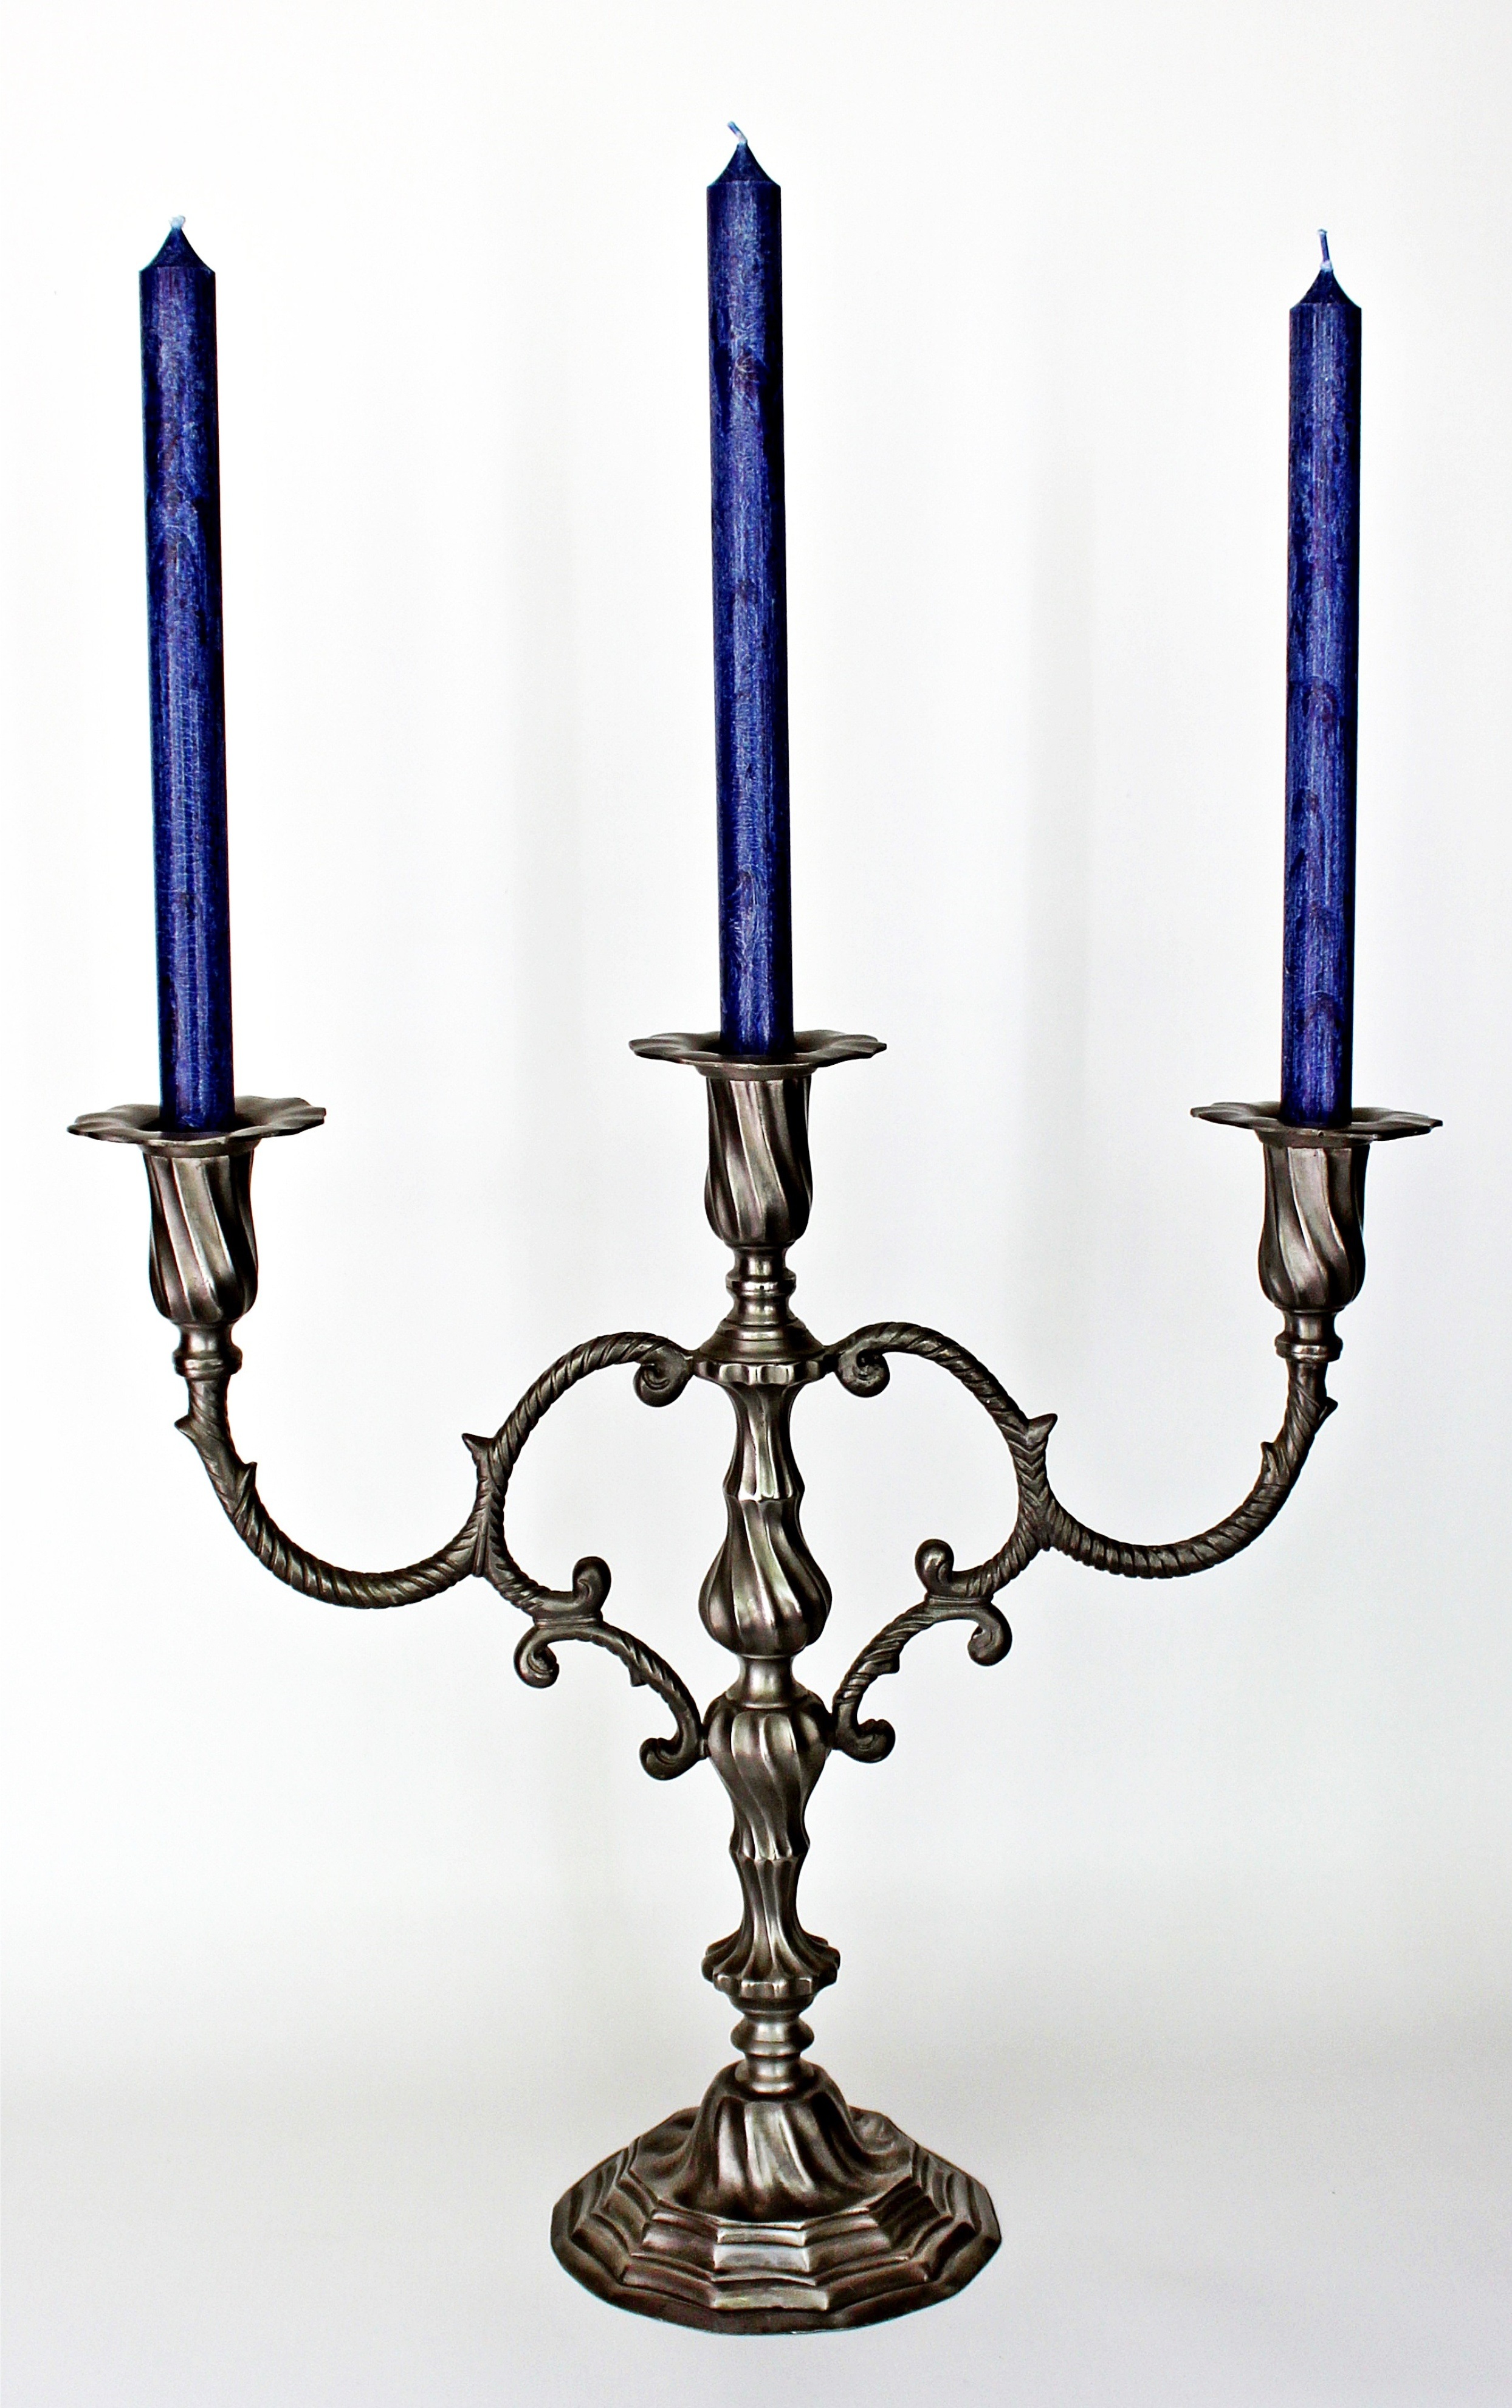
decoration, romantic, candle, lighting, decor, twig, candlestick, candles, home decor, light fixture, iron, chandelier, stylish, table decorations, sconce, menorah, take out, candle holder, table chandelier